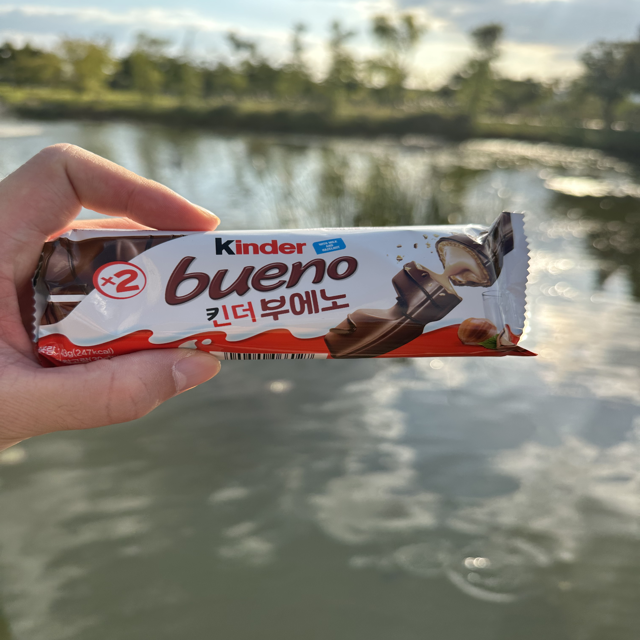
Label: plastics